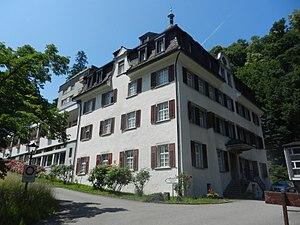
Le château de la Weinbourg, édifié en 1796, devient en 1817 la propriété de la maison princière Hohenzollern-Sigmaringen. Il est utilisé par les princes comme résidence d'automne. En 1929, il est vendu et devient le lycée Marienburg jusqu'à l'été 2012, lorsque l'internat et l'école ont cessé de fonctionner en raison de problèmes financiers.